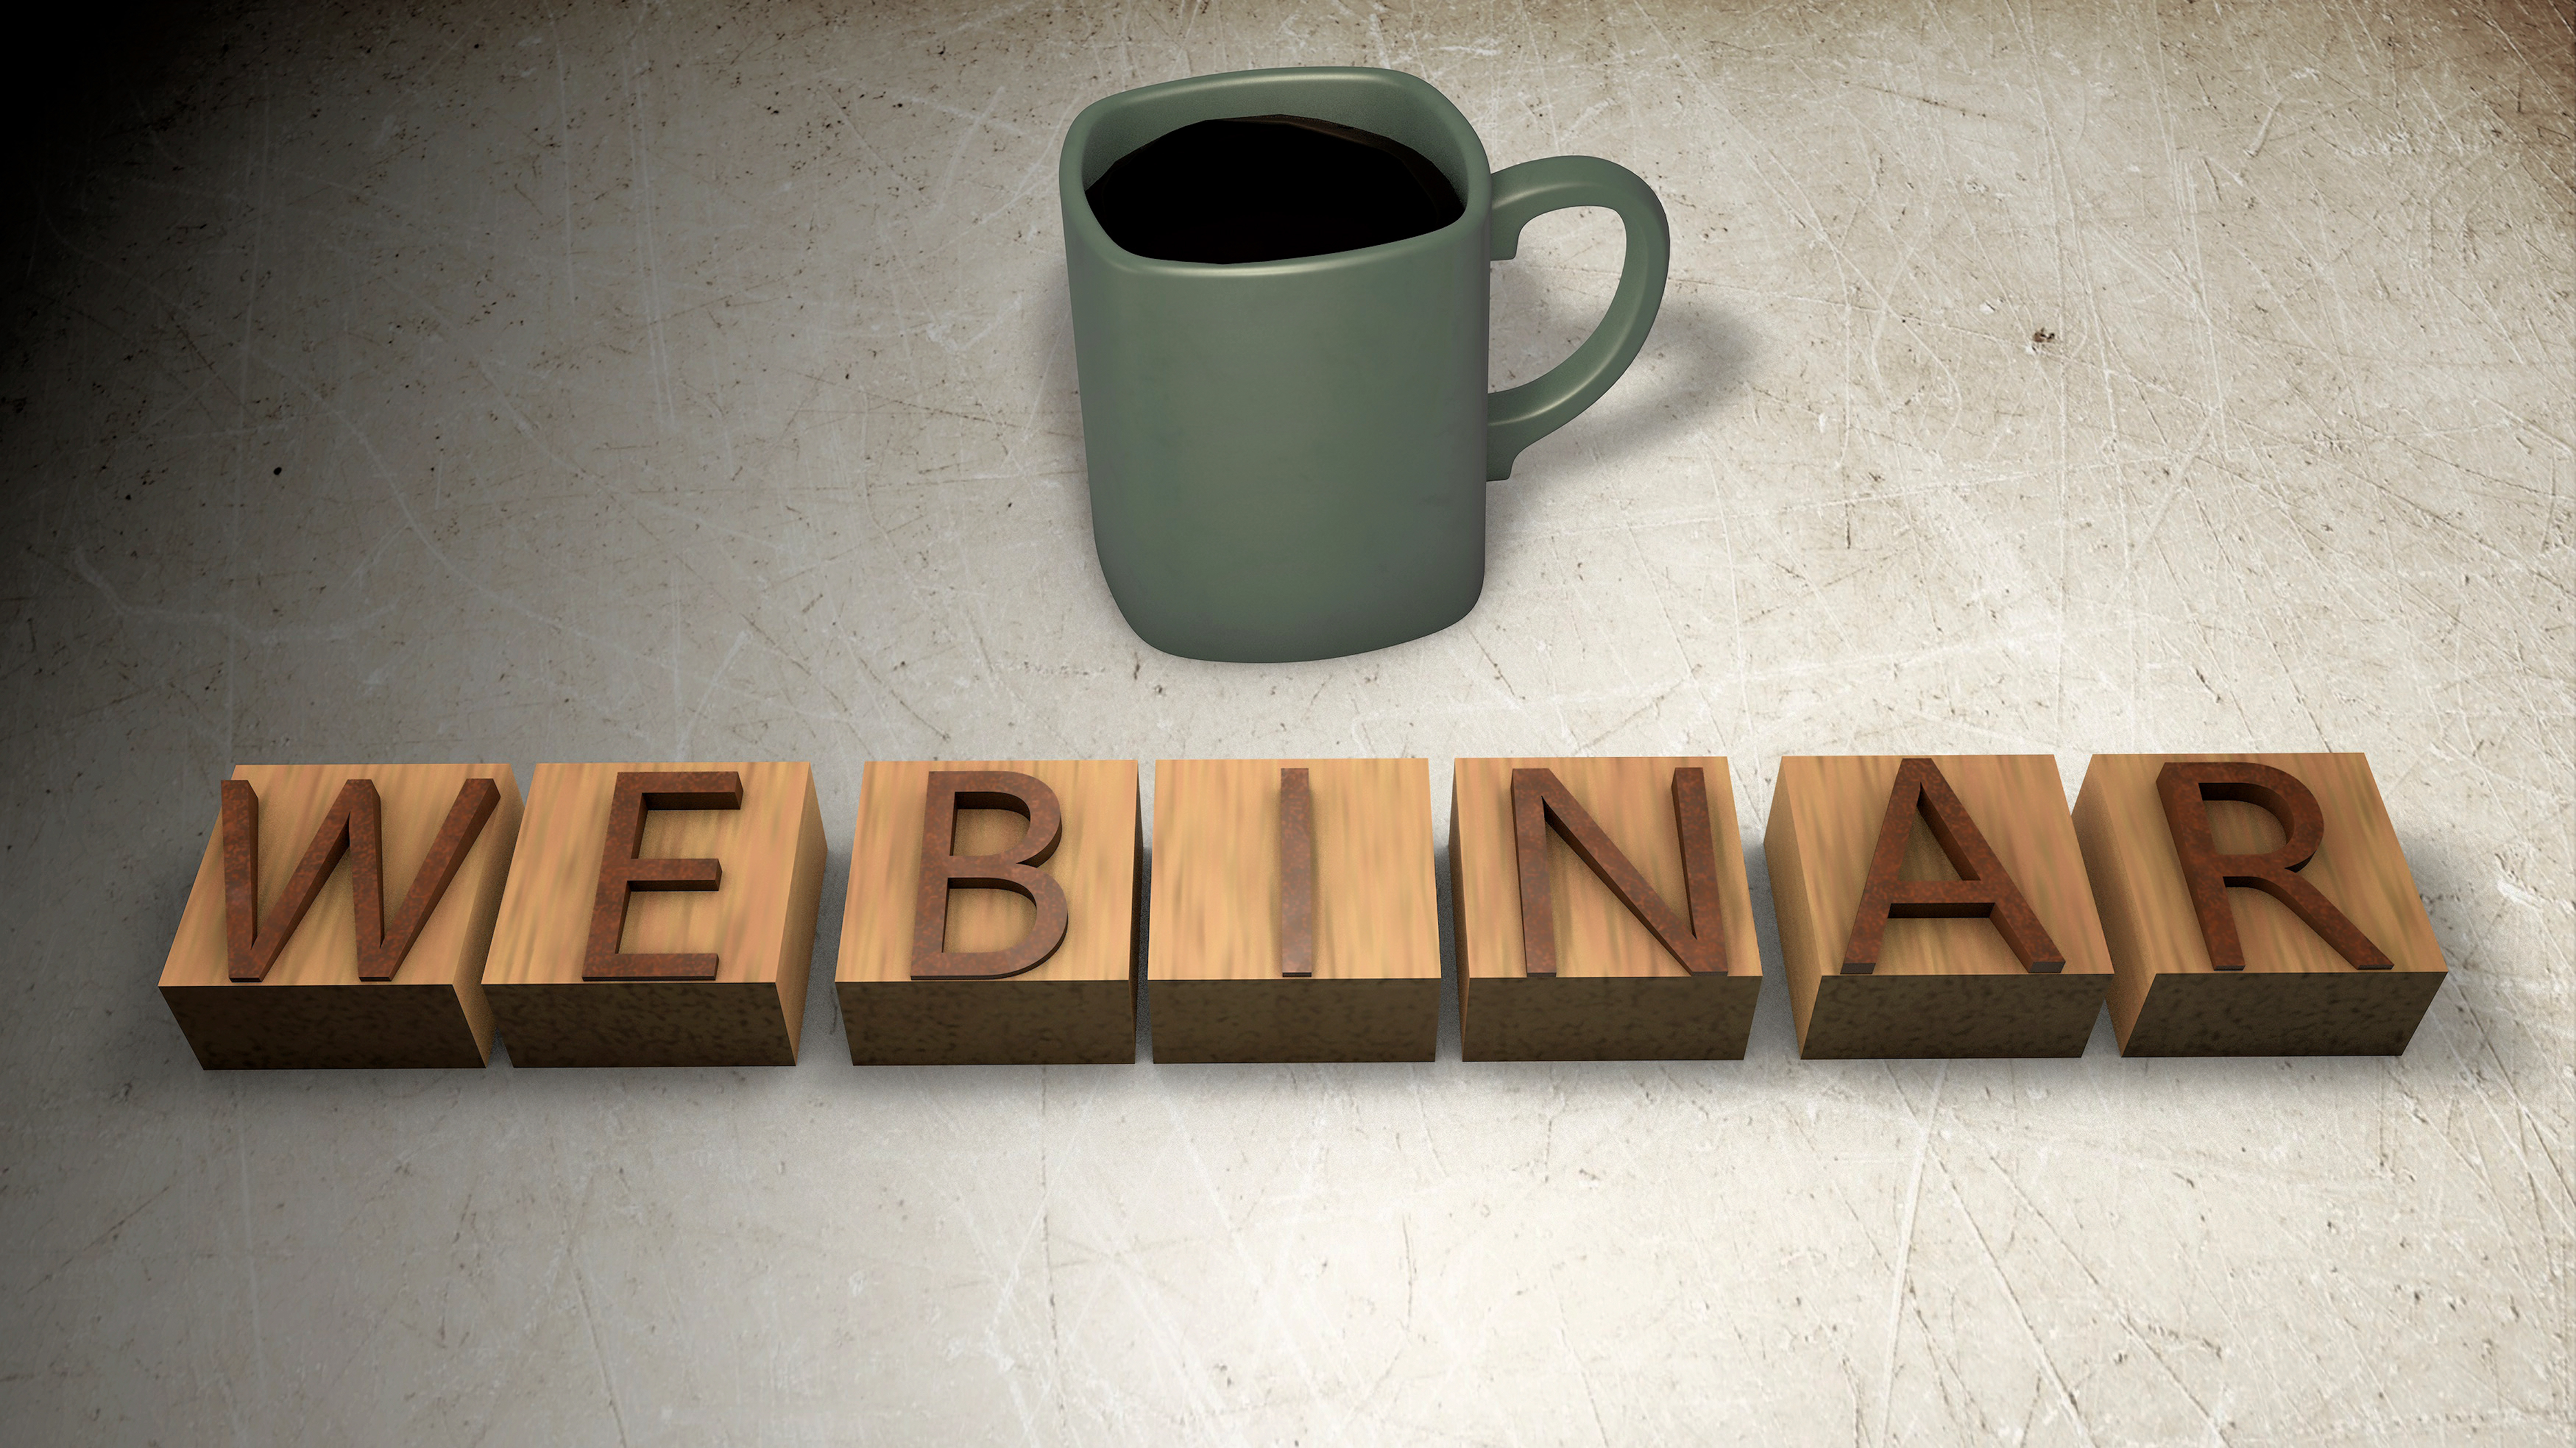
drink, cup, coffee cup, wood, font, ceramic